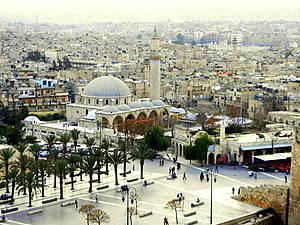
Khusruwiyah Moské
Moskeen set fra Aleppo Citadel.
Khusraw Moské eller Khusruwiyah var et moskekompleks i Aleppo, Syrien. Den lå sydøst for Aleppo Citadel. Moskeen blev bestilt af Khusraw [Hüsrev] Pasha, da han var guvernør i Aleppo under Sultan Suleiman 1.. Den blev tegnet af den kendte hofarkitekt Mimar Sinan.